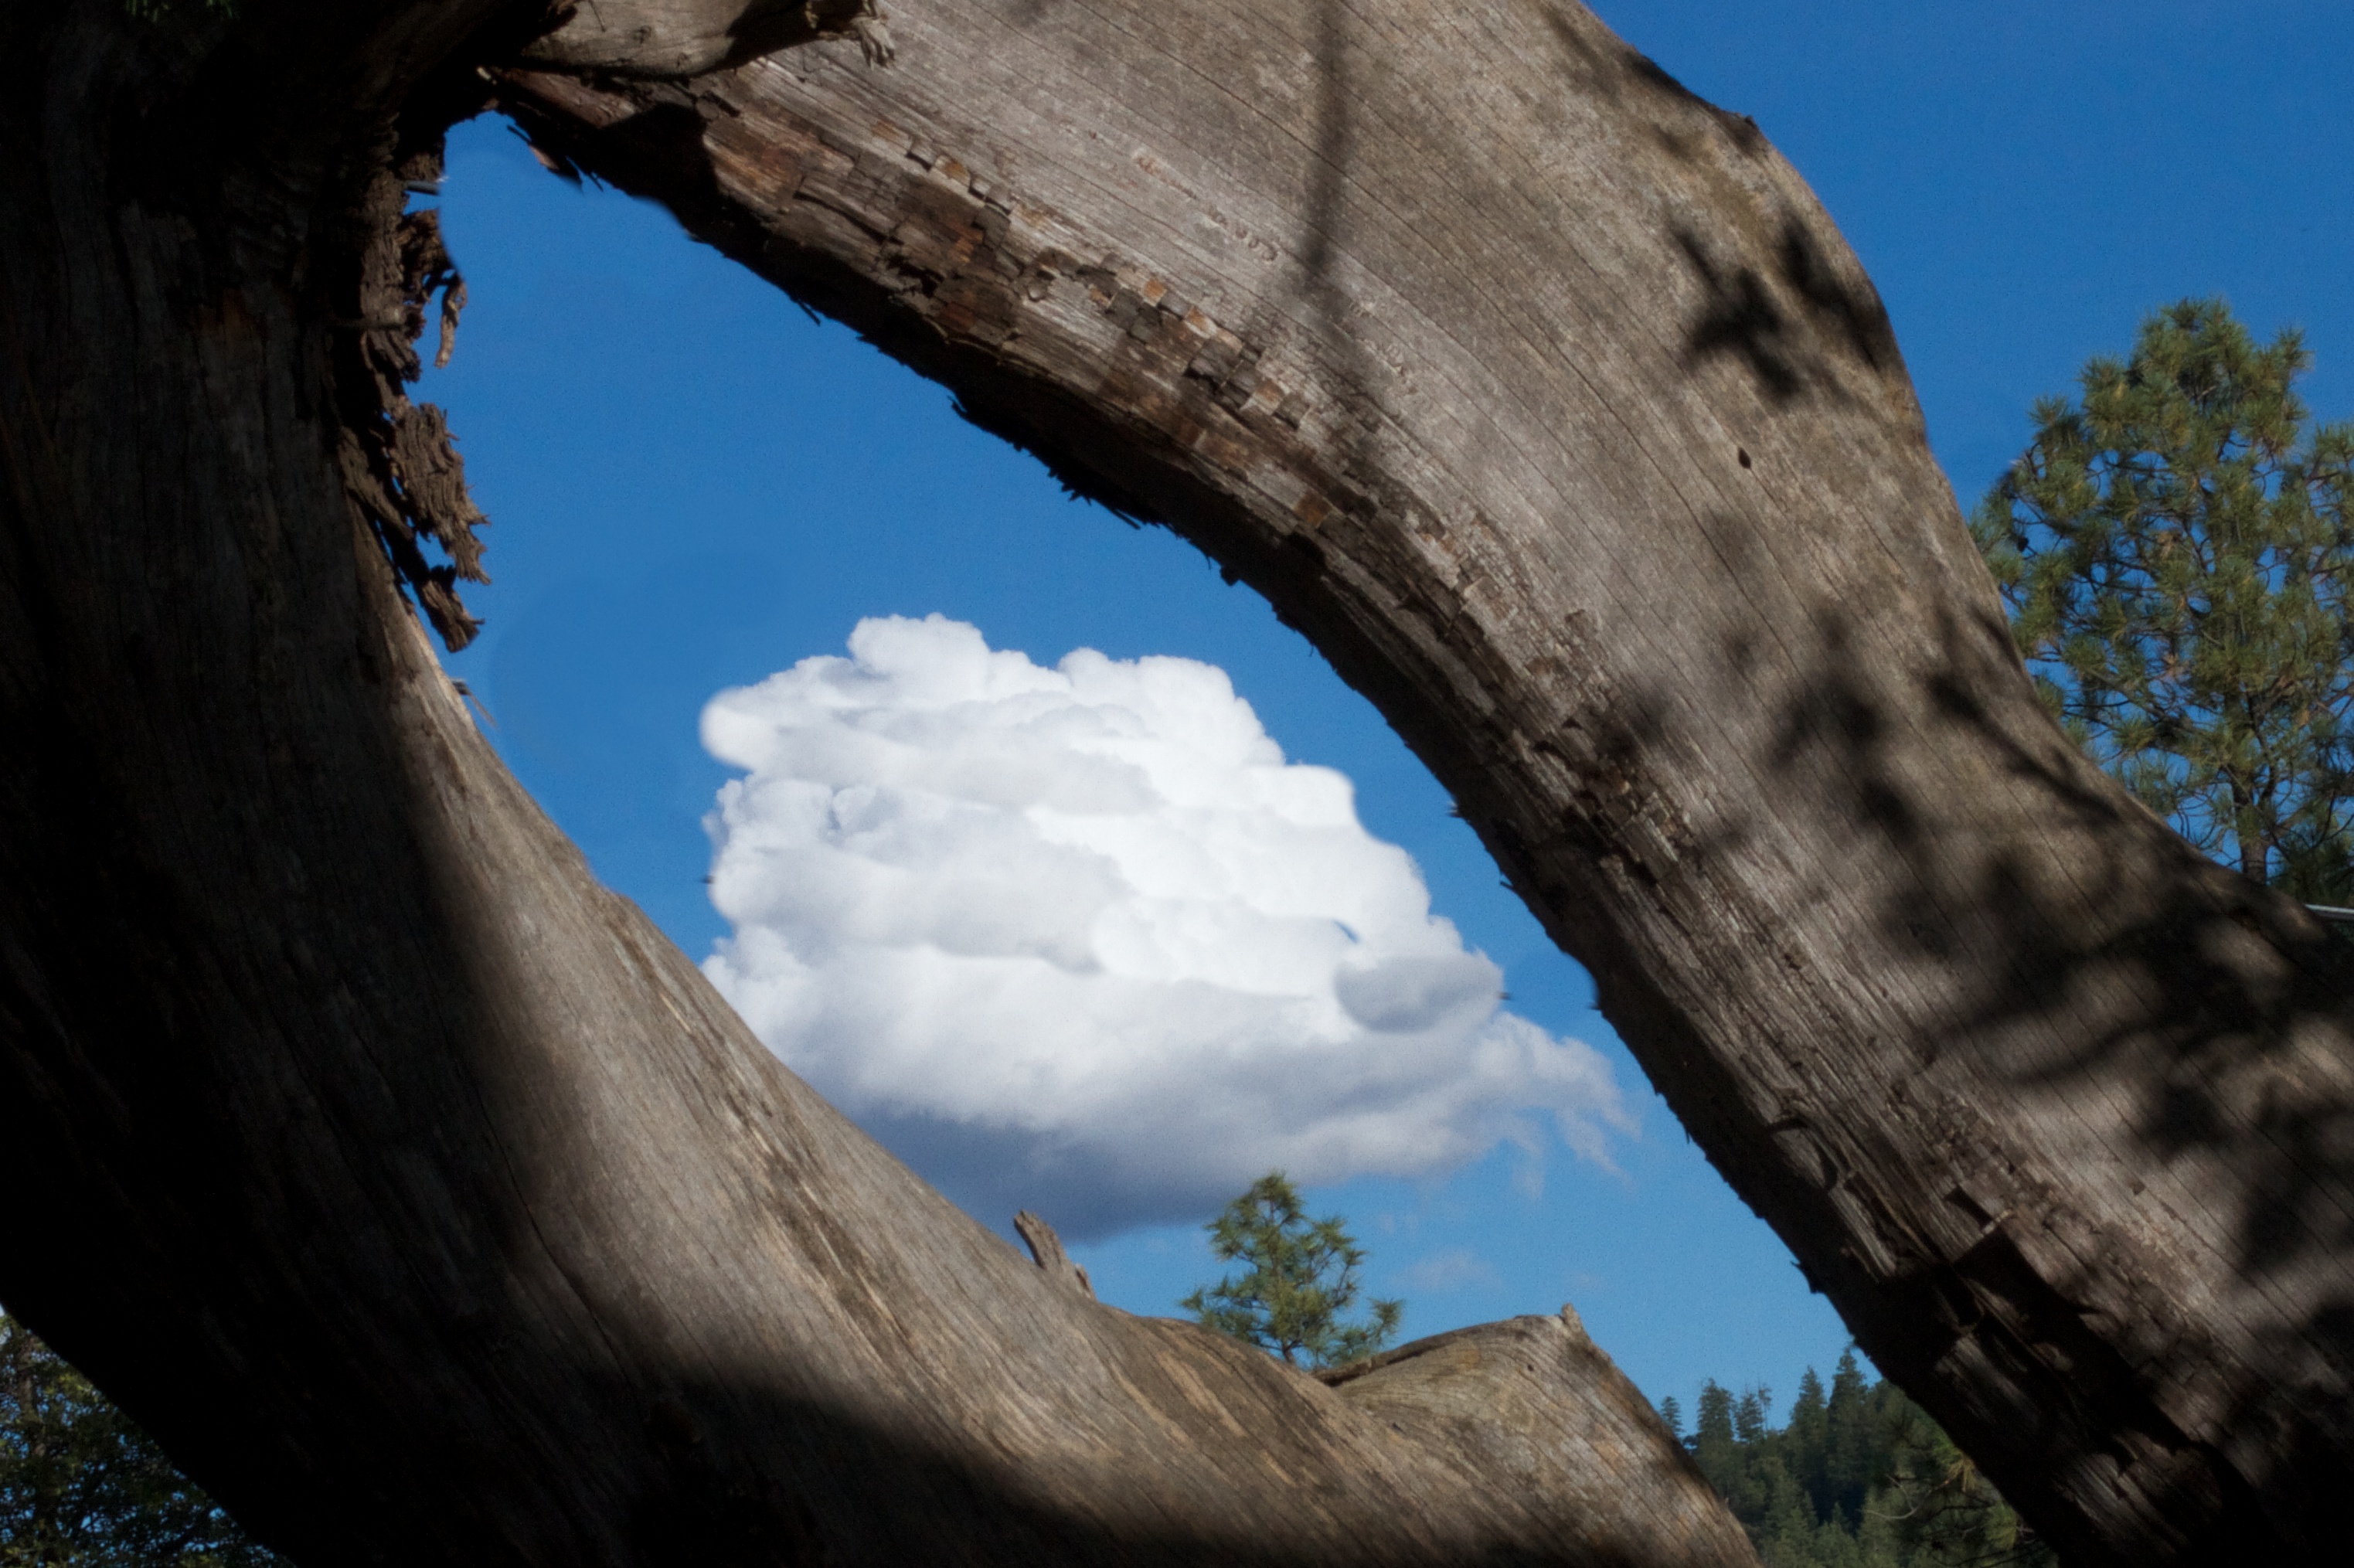
tree, nature, rock, wilderness, mountain, cloud, sky, adventure, mountain range, formation, arch, reflection, blue, geology, woody plant